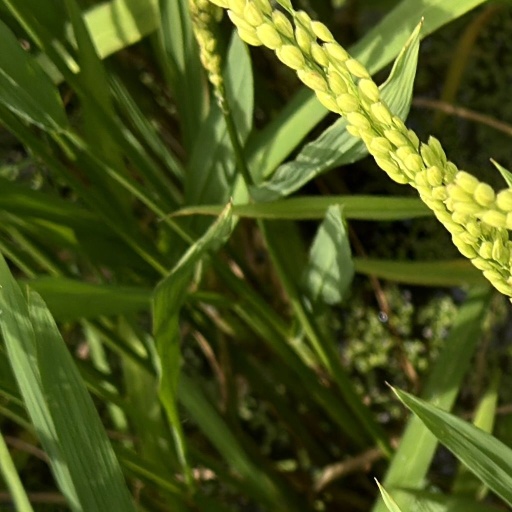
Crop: rice